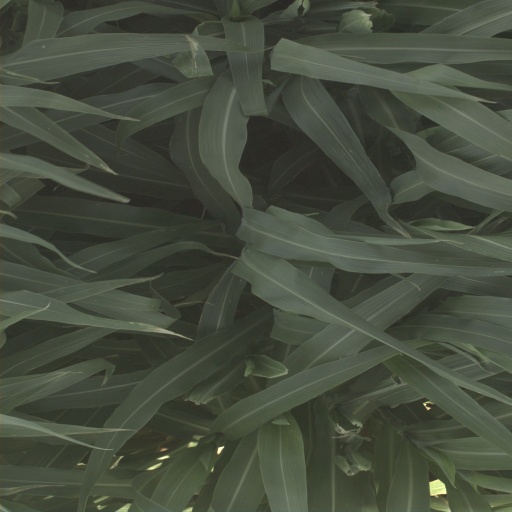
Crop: sorghum